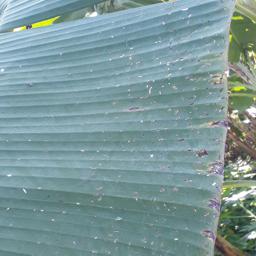
Label: BLACK SIGATOKA